Heroes and Villains (novel)

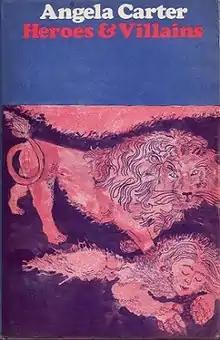
First edition (publ. Heinemann)

Heroes and Villains is a 1969 post-apocalyptic novel by Angela Carter.